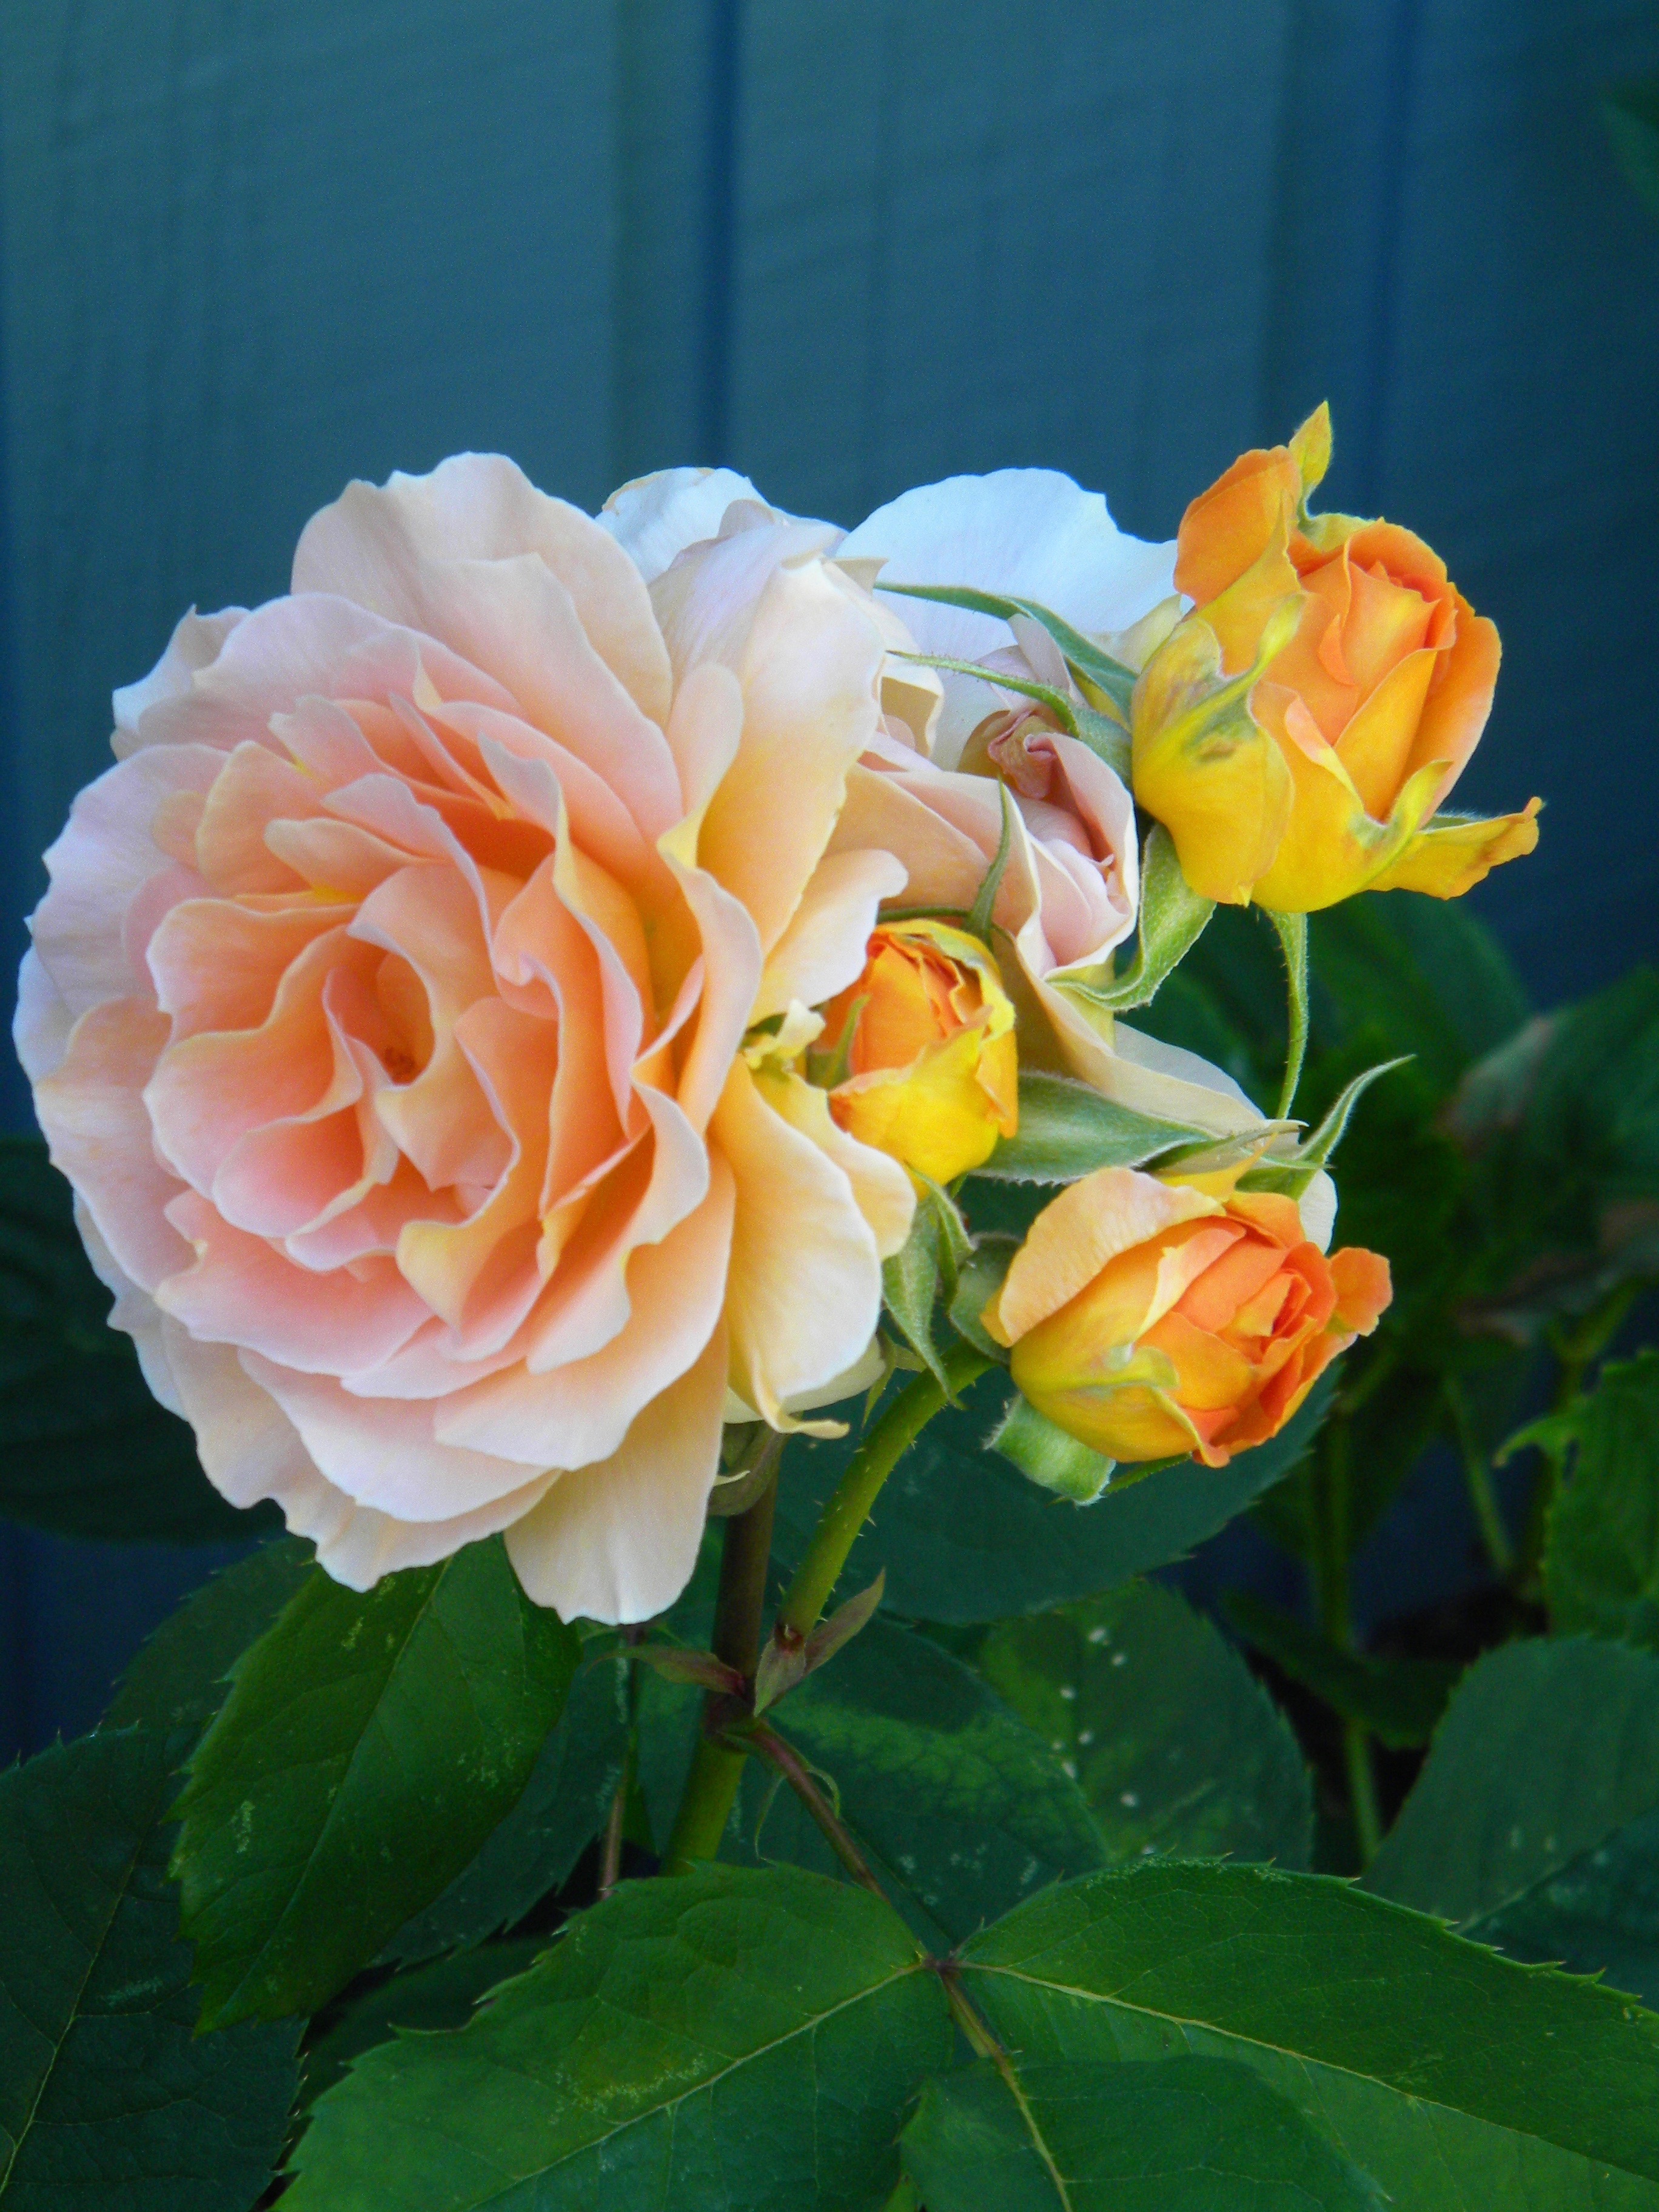
roses, rosebuds, flower, rose, rose family, plant, flowering plant, garden roses, floribunda, rose order, rosa centifolia, petal, cut flowers, floristry, plant stem, china rose, peach, annual plant